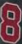
Number: 8